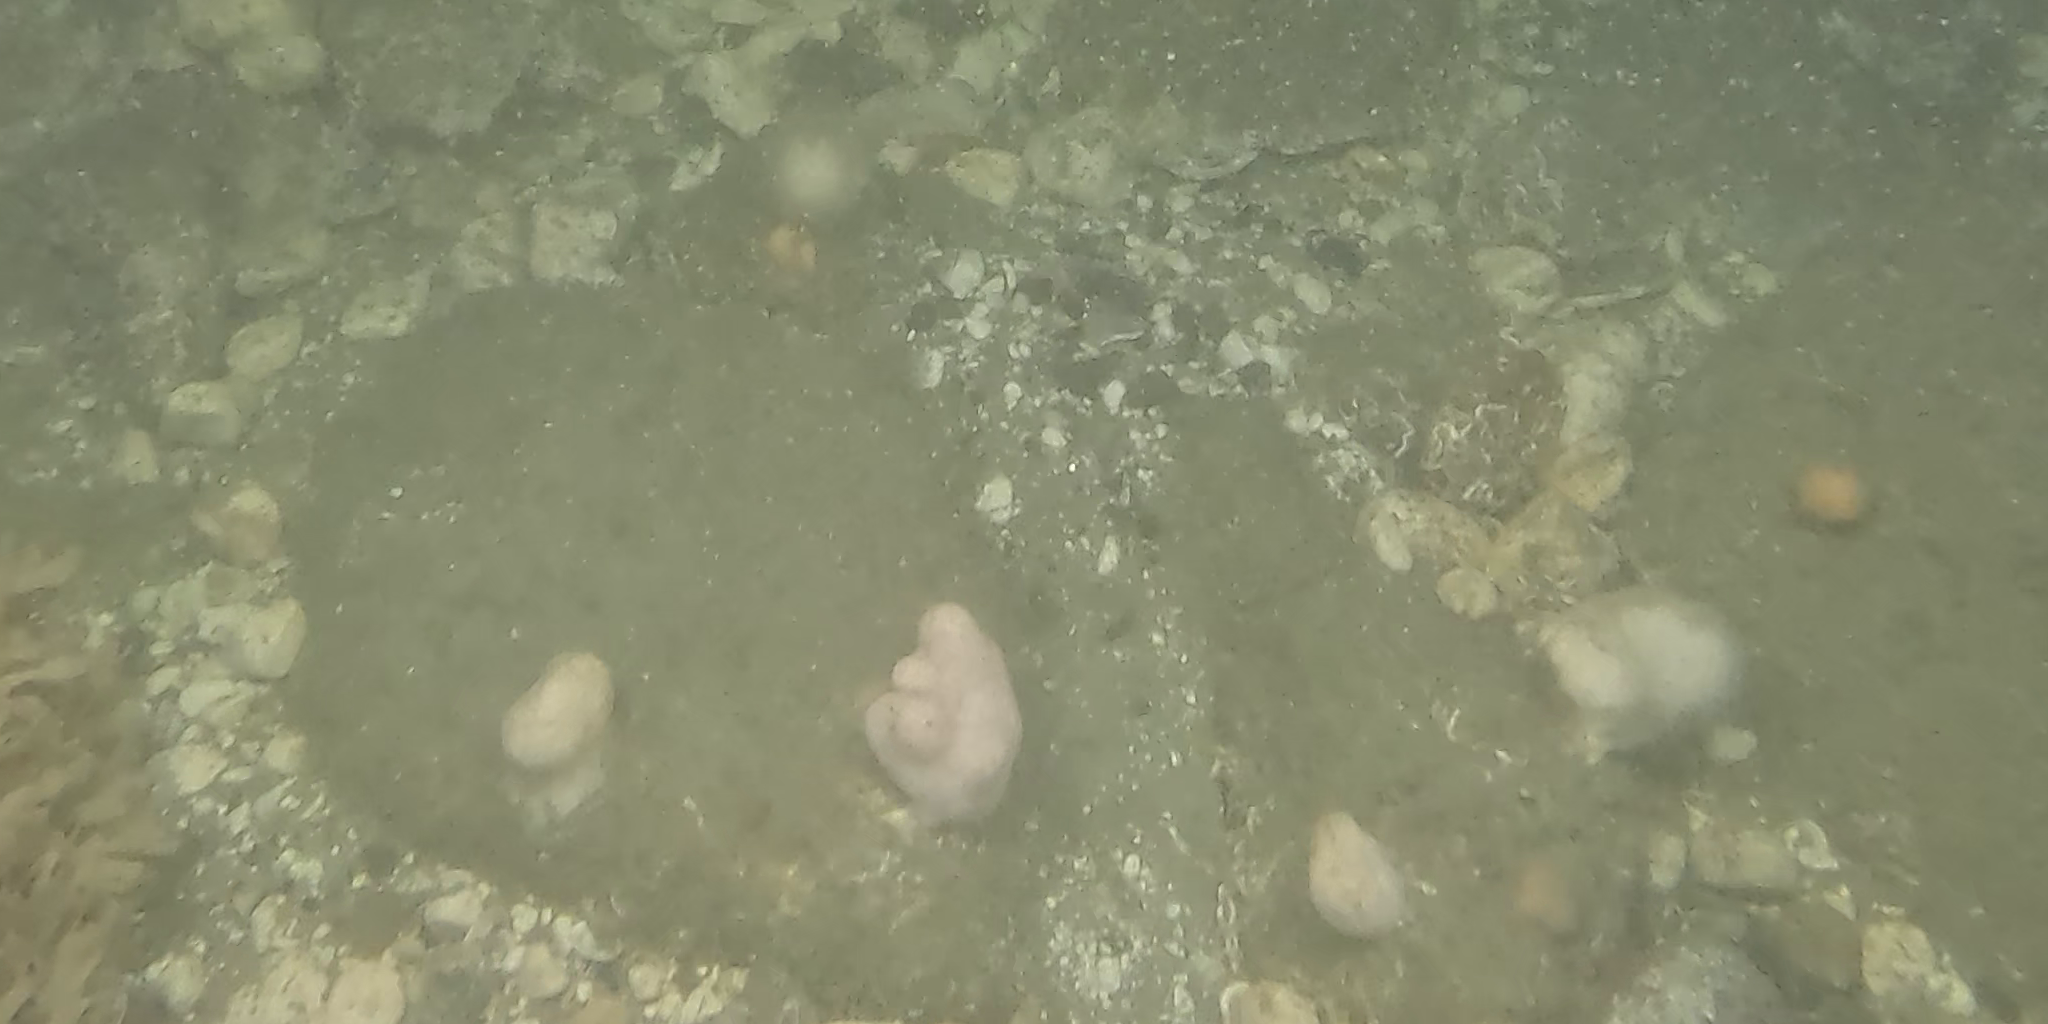
Seabed habitat: stone